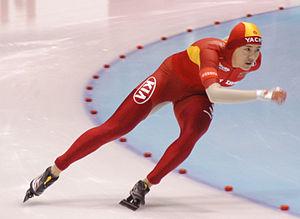
Wang Beixing, né le 10 mars 1985 à Harbin, est une patineuse de vitesse chinoise. Au cours de sa carrière, elle a notamment remporté un titre de championne du monde de sprint en 2009 et une médaille de bronze olympique en 2010.